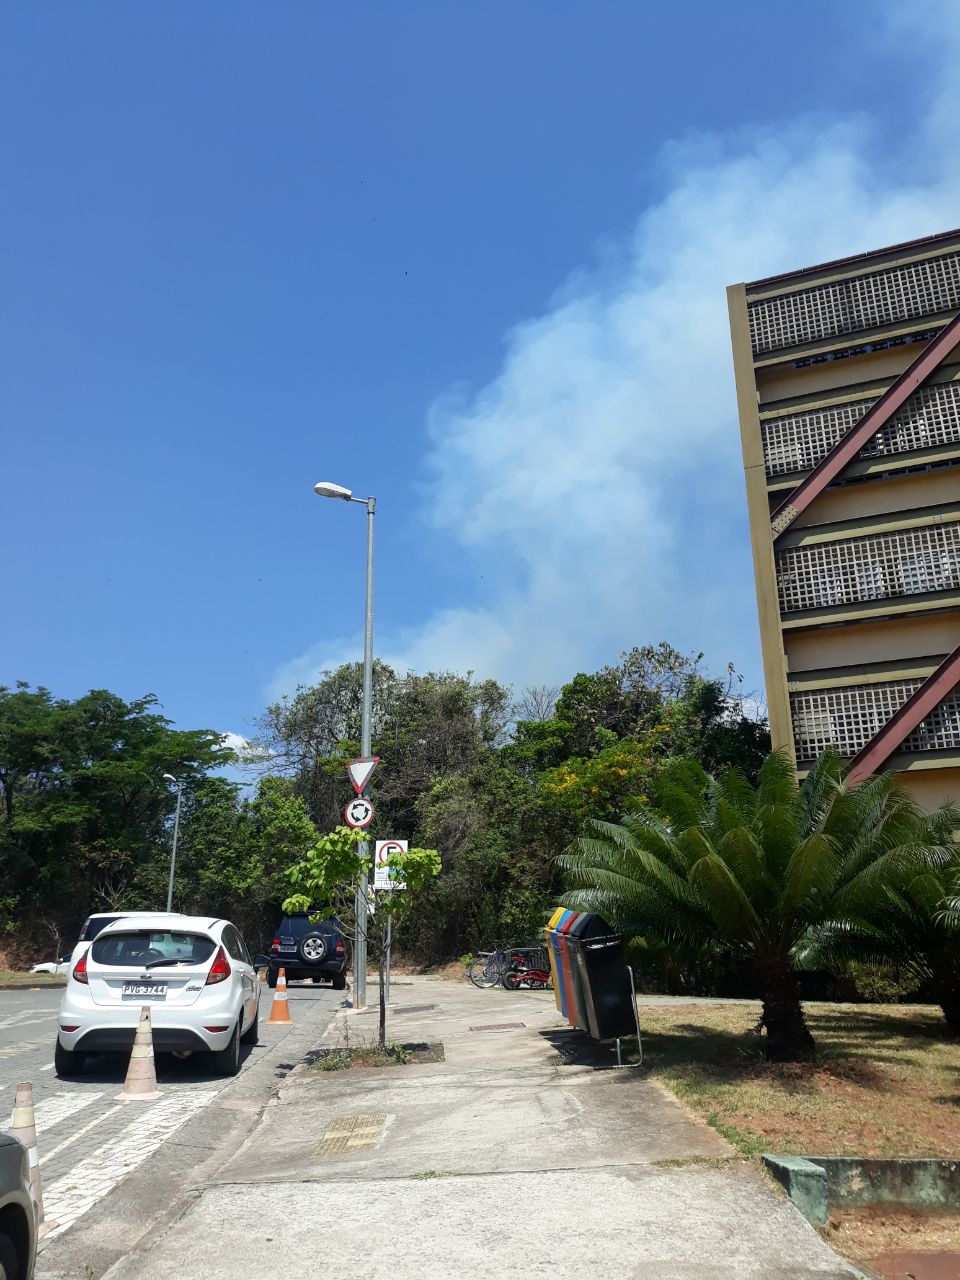
Fire: no
Smoke: yes